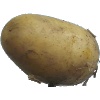
Label: Potato White 1